Naval Air Station Bermuda

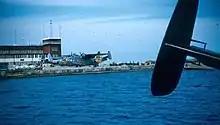
Naval Operating Base Bermuda; Naval Station Bermuda; U S Naval Air Station Bermuda

Prior to American entry into the Second World War, an agreement was arranged between the governments of British Prime Minister Winston Churchill and U.S. President Franklin D. Roosevelt for the loan of a number of obsolete, mothballed ex-US Naval destroyers to the Royal Navy and the Royal Canadian Navy, in exchange for which the USA was granted 99-year base rights in a number of British West Indian territories. This Destroyers for Bases Agreement, a forerunner of the Lend-Lease Agreement, had the sleight-of-hand effect of placing the defence of those territories in the hands of the neutral USA, allowing British forces to be sent to the sharper ends of the War. Although not part of this exchange, Churchill also granted the US similar base rights in Bermuda and Newfoundland, however no destroyers or other war material were received by Britain in exchange.